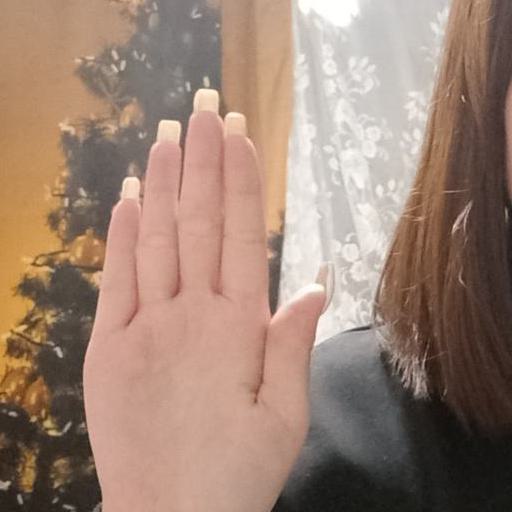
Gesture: stop